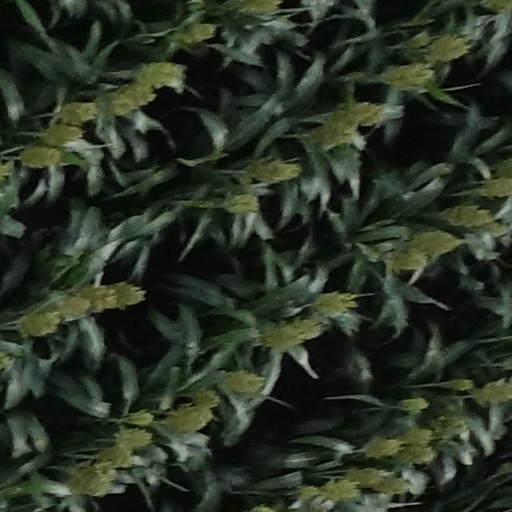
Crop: sorghum